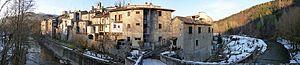
Portico e San Benedetto, est une commune italienne de la province de Forlì-Cesena dans la région Émilie-Romagne en Italie, dans la vallée du Montone, fait partie de la colline Toscane-Romagnole et comprend trois centres habités principaux :